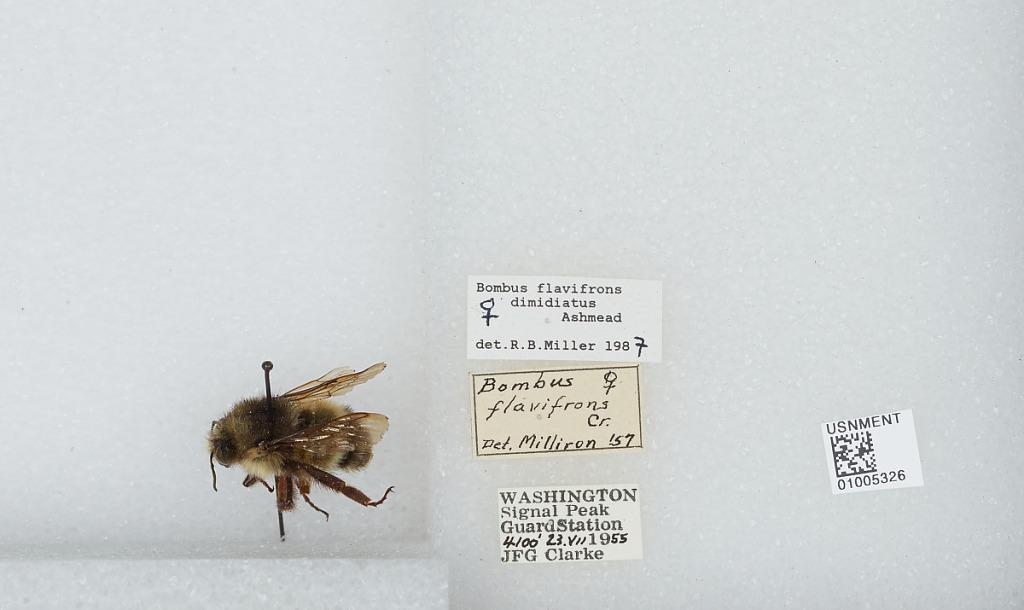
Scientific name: Bombus (Pyrobombus) flavifrons Cresson
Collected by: J. Clarke
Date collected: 1955-7-23
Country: United States
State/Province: Washington
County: Yakima
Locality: Signal Peak Guard Station
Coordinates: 46.2269, -121.137
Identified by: Milliron